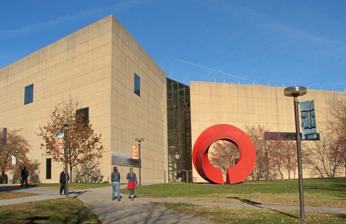
Building: Eskenazi Museum of Art
Country: United States of America
Year built: 1941
Art Museum in Bloomington, Indiana Eskenazi Museum of Art at Indiana University Established 1941 ; 84 years ago ( 1941 ) Location 1133 E 7th St, Indiana University , Bloomington, Indiana Coordinates 39°10′09″N 86°31′11″W / 39.169135°N 86.519814°W / 39.169135; -86.519814 Type Art Museum Website artmuseum .indiana .edu The Sidney and Lois Eskenazi Museum of Art at Indiana University is an art museum at Indiana University Bloomington , which opened in 1941 as the Indiana University Museum of Art under the direction of Henry Radford Hope. The museum was intended to be the center of a “cultural crossroads,” an idea brought forth by then- Indiana University President Herman B Wells . The present museum building was designed by I.M. Pei and Partners and dedicated in 1982. The museum's collection comprises approximately 45,000 objects, with about 1,400 on display. The collection includes items ranging from ancient jewelry to paintings by Pablo Picasso and Jackson Pollock . In May 2016, after the announcement of the largest cash gift in the museum's history, the museum was renamed the Sidney and Lois Eskenazi Museum of Art in honor of Indianapolis-based philanthropists Sidney and Lois Eskenazi. The museum is located on the Indiana University Bloomington campus at 1133 E. Seventh Street. History The Eskenazi Museum of Art opened in 1941 in a gallery space in Mitchell Hall under the newly appointed head of the Department of Fine Arts, Henry Radford Hope . The first exhibition, Sixteen Brown County Painters , opened on November 21, 1941. The catalog for the event contained a statement describing the goals of the gallery at the time: “The purpose of the Art Center Gallery… is to bring temporary loan exhibitions to the campus so that students may have an opportunity to study and see original works of art. Examples of diverse character will be brought to this gallery in order to show the multiple aspects of art both past and present.” Establishing a permanent collection did not come to fruition until after World War II. In 1955, art collectors James and Marvelle Adams gave Indiana University a terracotta bust by Aristide Maillol , which inspired Hope to revive the goal to create a permanent collection for an art museum at Indiana University. The William Lowe Bryan Memorial Fund, a fund initiated by James Adams in honor of the university's tenth president and in support for the blooming museum, financed almost all of the museum's acquisitions in the early years. Hope also contributed to the museum, giving a number of important works including Pablo Picasso's The Studio . In the formative years of the museum, the late 1950s, 60s, and 70s, gifts to the museum accumulated rapidly. The museum moved into the gallery space in the newly built Fine Arts building on campus, right next to the auditorium, in 1962. Encouraged by then-University Chancellor Herman B Wells , the Board of Trustees of the university started budgeting a small amount for the museum each year, with additional special allocations for the Art Museum to grow the collection. In 1968, Hope hired Thomas T. Solley as the museum's Assistant Director. Solley became Director in 1971 after Hope retired. Solley, a trained architect, was perfectly suited to start the process of establishing a separate building for the art museum. Wanting an architect with museum-design experience, Solley and the university gave the project to I.M. Pei and Partners in 1974. Completed in 1982, the space had three galleries for permanent collections and one gallery for special exhibitions. Solley grew the collection from 4,000 works to 30,000 in his years at the museum. Thomas T. Solley resigned in 1986 and Adelheid M. Gealt was appointed director the following year. Gealt served until 2015, and under her leadership the museum was a 2012 recipient of an Andrew J. Mellon Foundation endowment challenge grant, a $500,000 award. Adelheid Gealt retired from the museum at the end of June 2015, at which point David A. Brenneman became the museum's Wilma E. Kelley Director. In 2016, the museum received a major gift of $15 million from Indianapolis-based philanthropists Sidney and Lois Eskenazi to fund a full renovation of the museum's I.M. Pei-designed building. The museum was renamed in their honor in recognition of the gift. In May 2017, the museum closed for renovation. The renovation was completed in 2019, and the museum reopened to the public in November that year. In late 2023, the museum canceled a planned retrospective exhibition of Palestinian artist Samia Halaby , a 1963 graduate of the university's MFA program. A university spokesperson told The New York Times in early 2024 that "academic leaders and campus officials canceled the exhibit due to concerns about guaranteeing the integrity of the exhibit for its duration," but Halaby told the Times that before the cancelation the museum's director had informed her of staff members' concerns over her social media posts in support of Palestinian causes and her comparing of the Israeli bombing of the Gaza Strip in the 2023 Israel–Hamas war to genocide . Several free expression organizations, including PEN America and the National Coalition Against Censorship called on the university and museum to reinstate the exhibition, and Halaby's supporters created a petition asking the president of the university to do so. Michigan State University 's Broad Art Museum said in a statement that they will still host the exhibition in June 2024 as originally planned. Collections The museum features four permanent collections galleries: the Jane Fortune Gallery, featuring European and American art through the 18th century; the Modern and Contemporary gallery, featuring European and American art from the 19th century on; the Ancient, Asian, and Islamic Art gallery; and the  Raymond and Laura Wielgus Gallery of the Arts of Africa, Oceania, and Indigenous Art of the Americas. In addition to the permanent collections galleries, the museum has three gallery spaces for rotating exhibitions: the Special Exhibitions gallery; the Time-based Media Gallery, which focuses on film, new media, and similar types of art; and the Rhonda and Anthony Moravec Gallery in the Prints, Drawings, and Photographs Center. In the museum's Ancient, Asian, and Islamic Art gallery, ancient Chinese porcelains, Japanese paintings, classical Greek, Roman, and Etruscan vases, bronzes, and mosaics are on display. The Burton Y. Berry Collection of Ancient Jewelry consists of 5,000 pieces from across the ancient world. Works by German and Austrian Expressionists August Macke , Ernst Ludwig Kirchner , Alexej von Jawlensky , Max Beckmann , and Emil Nolde , along with early modern European and American masters such as Fernand Léger , Marcel Duchamp , Georges Braque , and Kurt Schwitters , are in the museum's collection. American abstract artists such as Stuart Davis , Frank Stella , and Joseph Cornell are also featured in the museum's collection. The works-on-paper collection includes major works by Albrecht Dürer , Rembrandt van Rijn , and Francisco Goya . The photography collection includes the archives of Henry Holmes Smith , Art Sinsabaugh , and Jeffrey A. Wolin . There are also European Old Master paintings by Niccolo di Buonaccorso , Apollonio di Giovanni , Taddeo Gaddi , Vittore Crivelli , Felipe Vigarny , Gerard Terborch the Elder , Emanuel de Witte , Bernardo Strozzi , and Jean Louis Laneuville , among others. There are also 19th century European paintings by Jean-Léon Gérôme , Charles Daubigny , Gustave Caillebotte ("Yerres, Rain Effect"), and Claude Monet ("Port of Argentieul") among others. Cycladic , attributed to the Goulandris Master . Woman , ca. 2500-2400 BCE. Eskenazi Museum of Art, Indiana University, 76.25 Late fourth-century BCE Greek red-figure volute krater . Eskenazi Museum of Art, Indiana University Roman, after Greek original by Praxiteles . Torso with Panther Skin , 100-200 CE. Marble, 33 1/2 x 20 1/2 x 11. Gift of Mr. and Mrs. James Adams and Dr. and Mrs. Henry R. Hope in memory of George Heighway, Eskenazi Museum of Art, Indiana University, 64.104 Greek. Amazon Riding Horse , 330-280 BCE. Terracotta, added color, and gold. Eskenazi Museum of Art, Indiana University, 81.8 Roman. Bust of Emperor Septimius Severus , 200-210 CE. Marble, 30 5/16 in. Gift of Thomas T. Solley, Eskenazi Museum of Art, Indiana University, 75.33.1 Gandharan . Fasting Buddha , 2nd-3rd century CE. Schist with traces of gilding, 9 7/8 x 7 x 3 1/8 in. Eskenazi Museum of Art, Indiana University, 79.53 Attributed to Matteo di Giovanni (Italian, 1430-1495). Judith with the Head of Holofernes , ca. 1490. Oil on panel, 27 3/8 x 23 5/8 x 3 5/8 in. The Samuel H. Kress Study Collection, Eskenazi Museum of Art, Indiana University, 62.163 Master of the Holy Kinship (German, active 1480-1518 in Cologne). Resurrection , ca 1490. Oil on panel, 56 x 39 1/4 x 2 1/2. Given in memory of Marguerite Lilly Noyes by Thomas T. Solley, Eskenazi Museum of Art, Indiana University, 78.62.2 Hendrick de Clerck (Flemish, ca. 1570-1630). The Finding of Moses , ca. 1600-1620. Oil on panel, 61 1/2 x 72 x 3 in. Gift of Mr. Stanley S. Wulc, Eskenazi Museum of Art, Indiana University, 66.24 Jean Louis Laneuville (French, 1748-1826). Portrait of Jean de Bry , ca. 1793. Oil on canvas, 34 x 29 3/4 x 2 3/4 in. Eskenazi Museum of Art, Indiana University, 77.54.1 Education and programs The museum has education programs where schools in 51 of the 90 counties in Indiana participate, allowing a reach of about 7,000 students per year. The museum partners with 55 different university academic departments to provide curriculum-based tours for students at the university. Through partnerships with Indiana University's Center for Rural Engagement , programs like a PreK-12 "Look Club" and Creative Arts for Veterans program provide museum programming to rural communities. Public programs include a student-hosted visiting artist series, where contemporary artists discuss their practices and processes; Art and a Movie, a partnership with the IU Cinema that pairs films with special programming about art, artists, and historical context; docent-led gallery tours; and "Social Saturday" programs designed for friends and family to experience the museum together. Following the museum's renovation, four new learning were established to teach about the museum and its collection. These are the Center for Conservation, the Center for Curatorial Studies, the Center for Prints, Drawings, and Photographs, and the Kimberly and John Simpson Center for Education. I.M. Pei-designed Building The building, designed by I.M. Pei and Partners, was completed in 1982. The museum was constructed as a play on angles. It is rumored to have no right angles, however this is not true. The floors meet the walls at a ninety-degree angle, and there are many square and rectangular windows in the building. The design features two concrete triangles connected by a glass-ceiling atrium. The museum is 105,000 square feet: 38,361 square feet are devoted to gallery space, and 18,000 square feet comprise the atrium. The other space is used for offices, gift shop, storage, and the outdoor Sculpture Terrace. Luzetta and Del Newkirk Café and Gift Shop The Luzetta and Del Café and Gift Shop, located on the second floor of the Eskenazi Museum of Art, sells an array of art-inspired products for guests to purchase, along with a selection of food and beverage options. The Newkirk Café has indoor seating, as well as outdoor seating located on the Sculpture Terrace. In August 2019, the Eskenazi Museum of Art announced that a contemporary art installation by British designer Paul Cocksedge had been installed in the renovated café space. The installation, titled A Gust of Wind , is made up of satin-finish acrylic cast into sheets made to resemble paper. They are suspended from the ceiling and give the appearance of a cloud of sheets of white paper blowing into the museum's Atrium from the outdoor Sculpture Terrace entrance. Light Totem The Light Totem installation at the Eskenazi Museum of Art was completed in 2007. It was commissioned as a temporary installation to celebrate the 25–year anniversary of the Eskenazi Museum of Art building. Due to its popularity with the campus and community, Light Totem was approved by the Board of Trustees to become a permanent fixture outside the museum in 2010. Artist Robert Shakespeare used LEDs ( light-emitting diodes ) to illuminate both the 70-foot freestanding tower, and the 40-foot tube within the atrium of the museum. The Light Totem also illuminates the wall of the Art Museum with a computerized display of changing colors. Each of the lighted sections can be programmed to project any color and change color up to every tenth of a second. The entire display uses only 3,000 watts of electricity, about the amount used when a hair dryer and toaster are running simultaneously, according to the artist. Students often can be seen lying on their backs with their feet up on the wall, watching the colors change. References